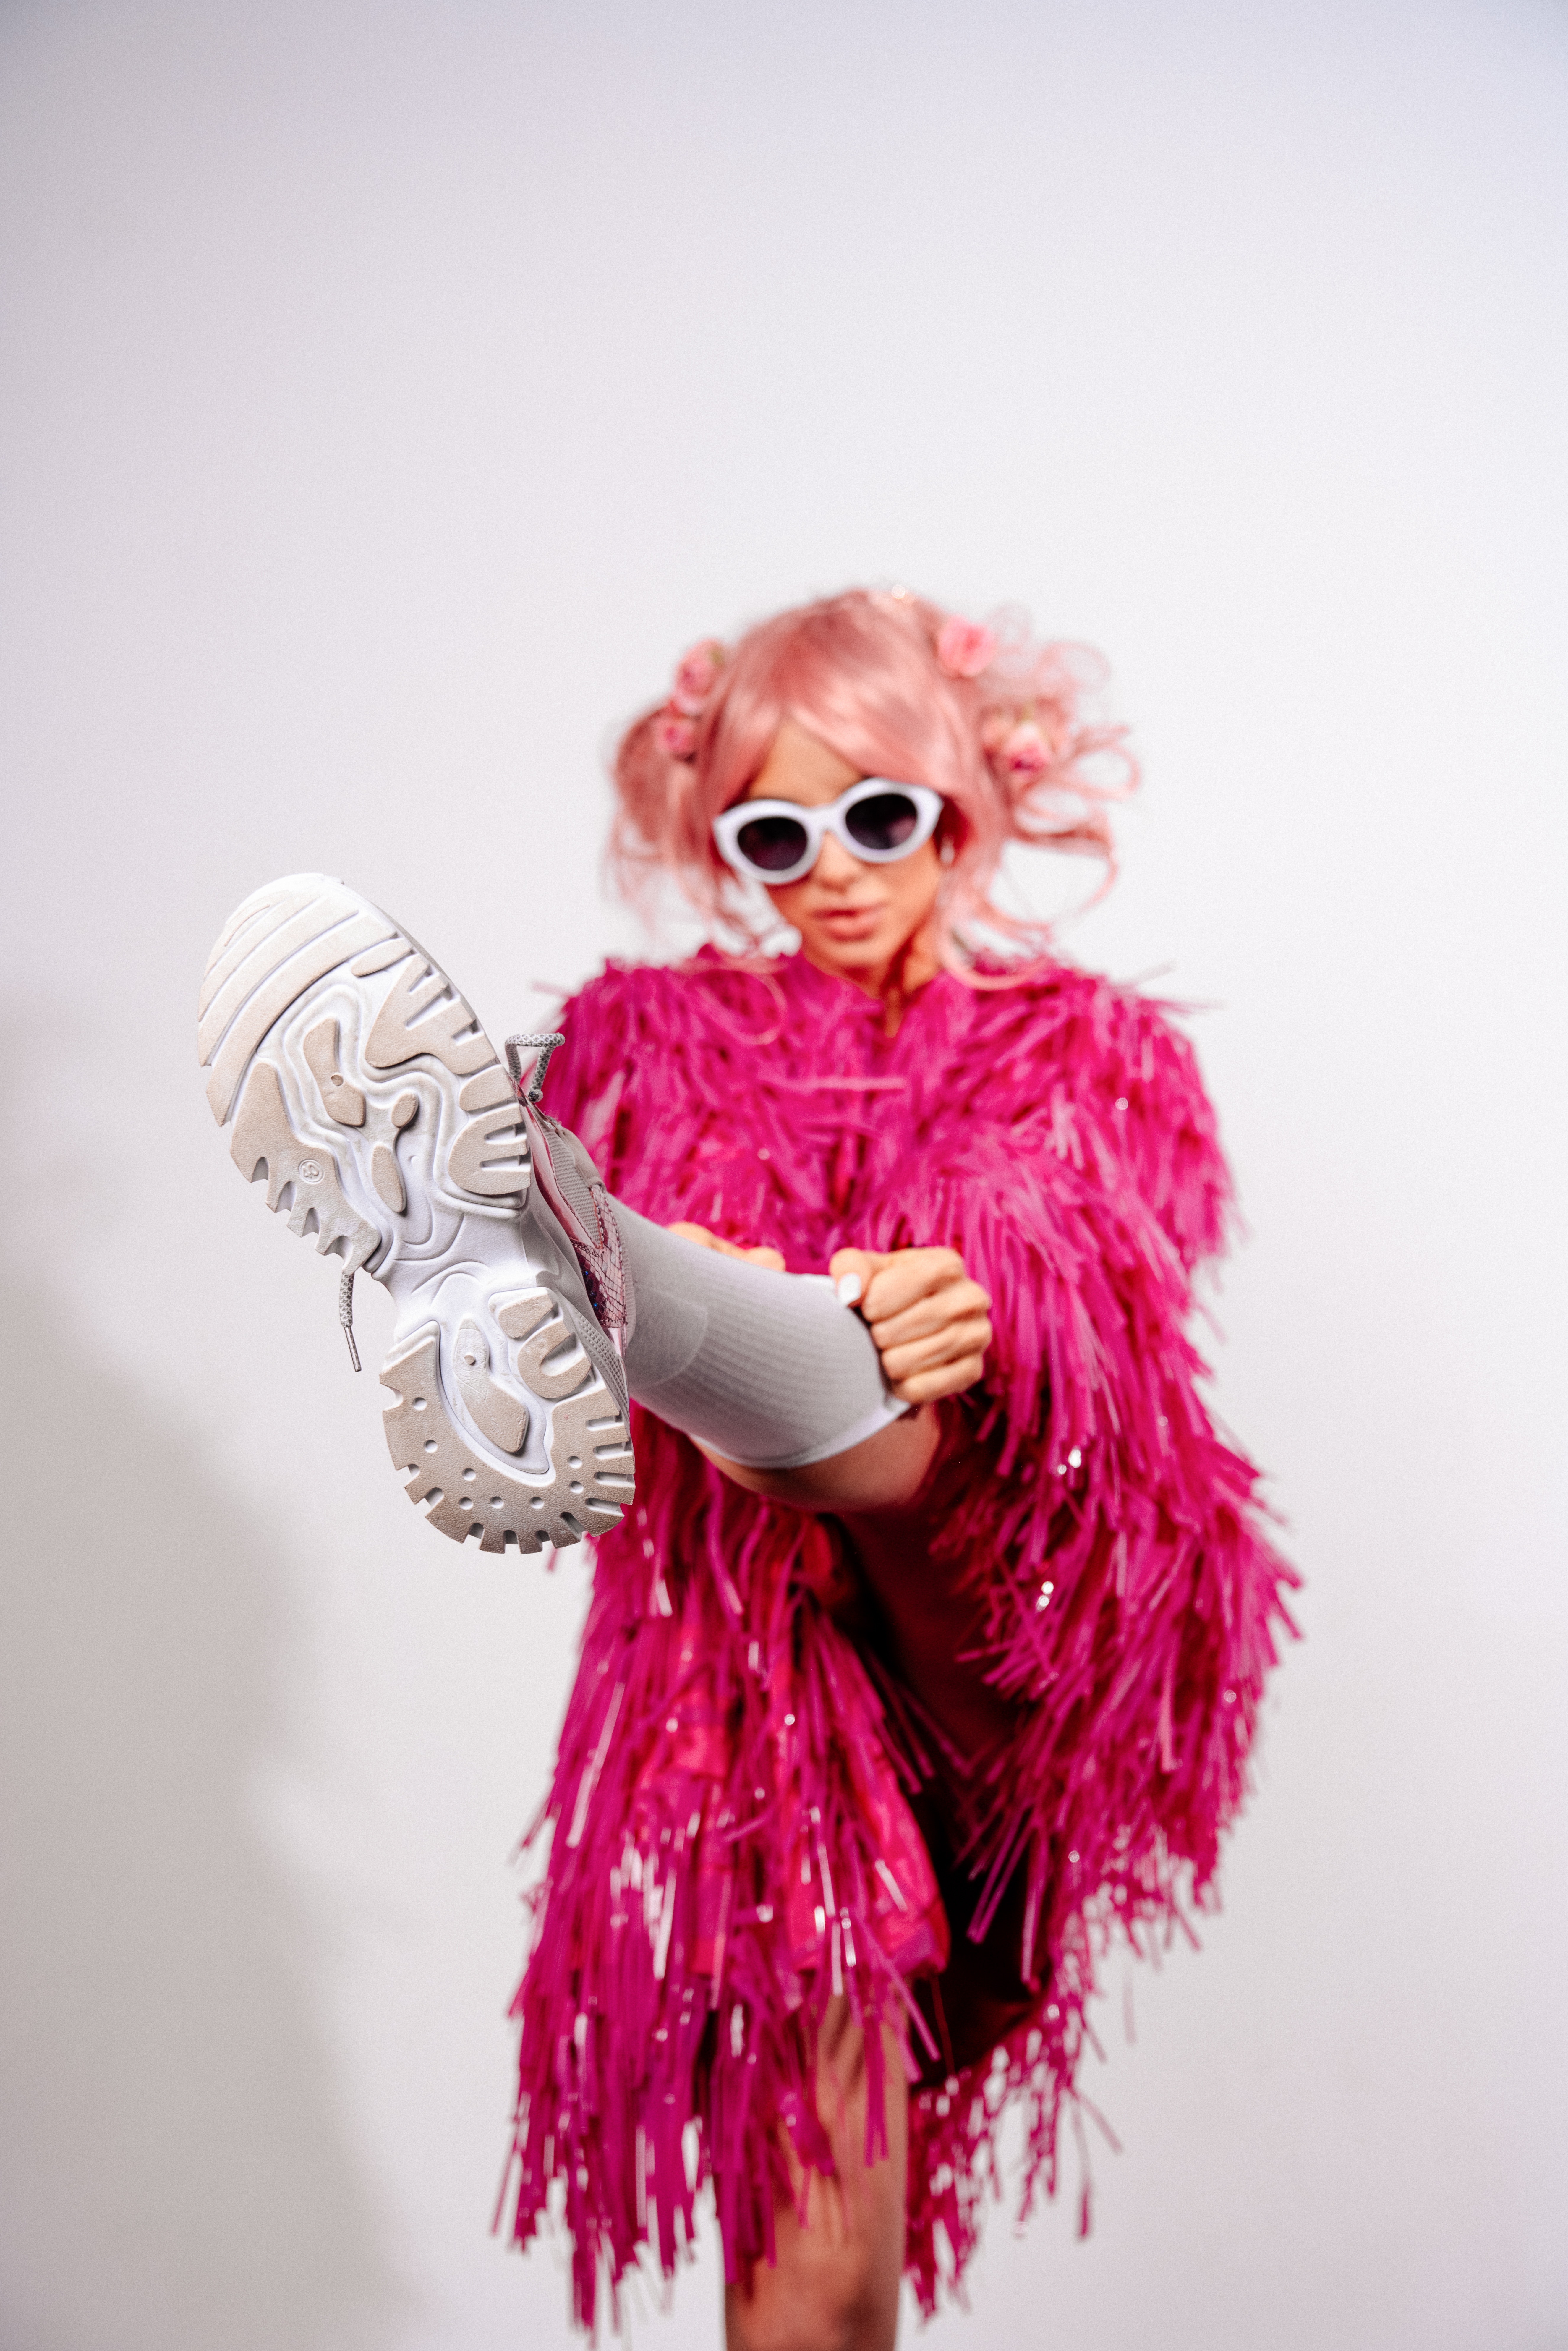
woman, face, head, hand, sunglasses, goggles, smile, human body, glove, gesture, happy, pink, entertainment, fashion design, waist, performing arts, magenta, eyewear, costume design, jewellery, fictional character, thigh, event, wrist, street fashion, scarf, day dress, performance art, fashion accessory, human leg, wig, fashion model, costume, dancer, public event, fur, wing, fun, performance, haute couture, child, angel, costume accessory, photo shoot, choreography